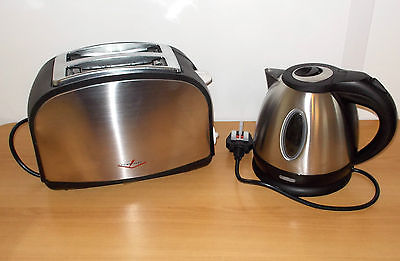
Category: toaster